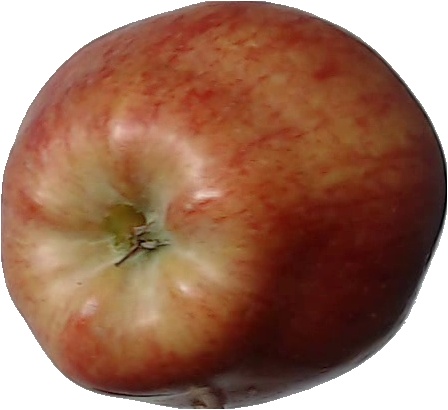
Label: apple_red_1